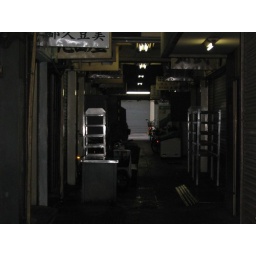
in the fish market district of Tokyo